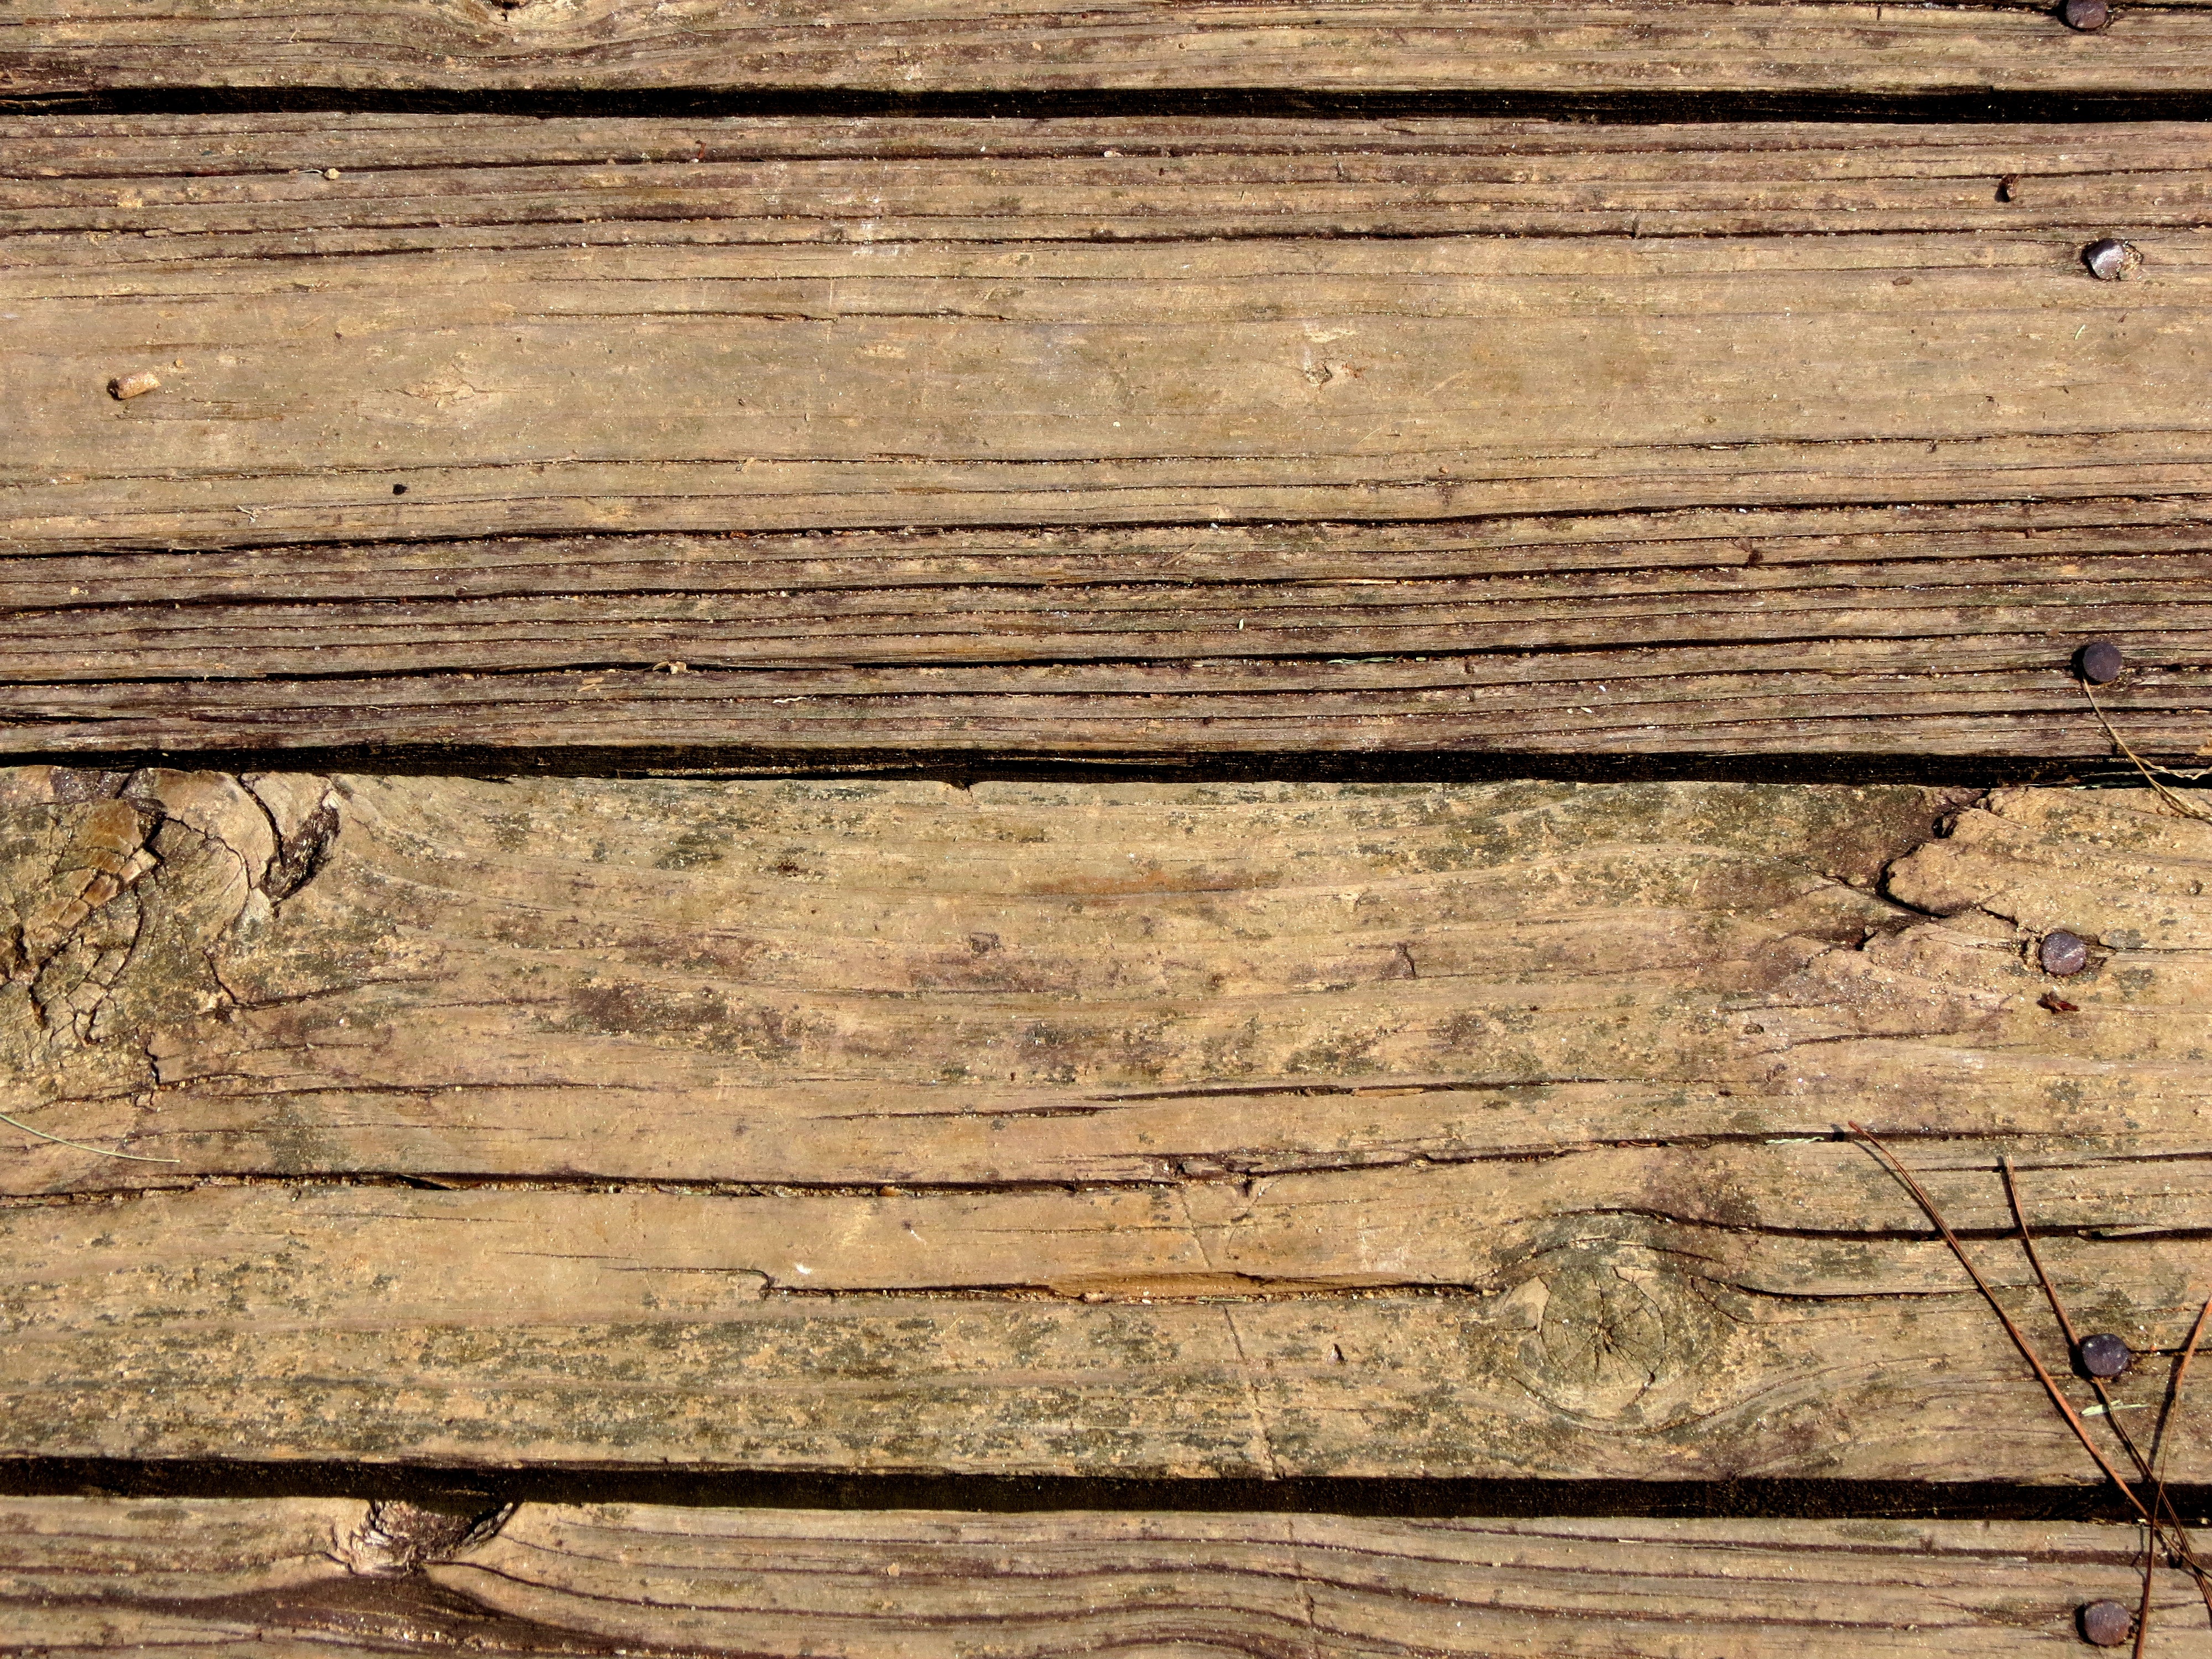
wood, texture, plank, floor, trunk, wall, soil, lumber, hardwood, dick, flooring, wood flooring, laminate flooring, wood stain